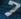
Number: 7